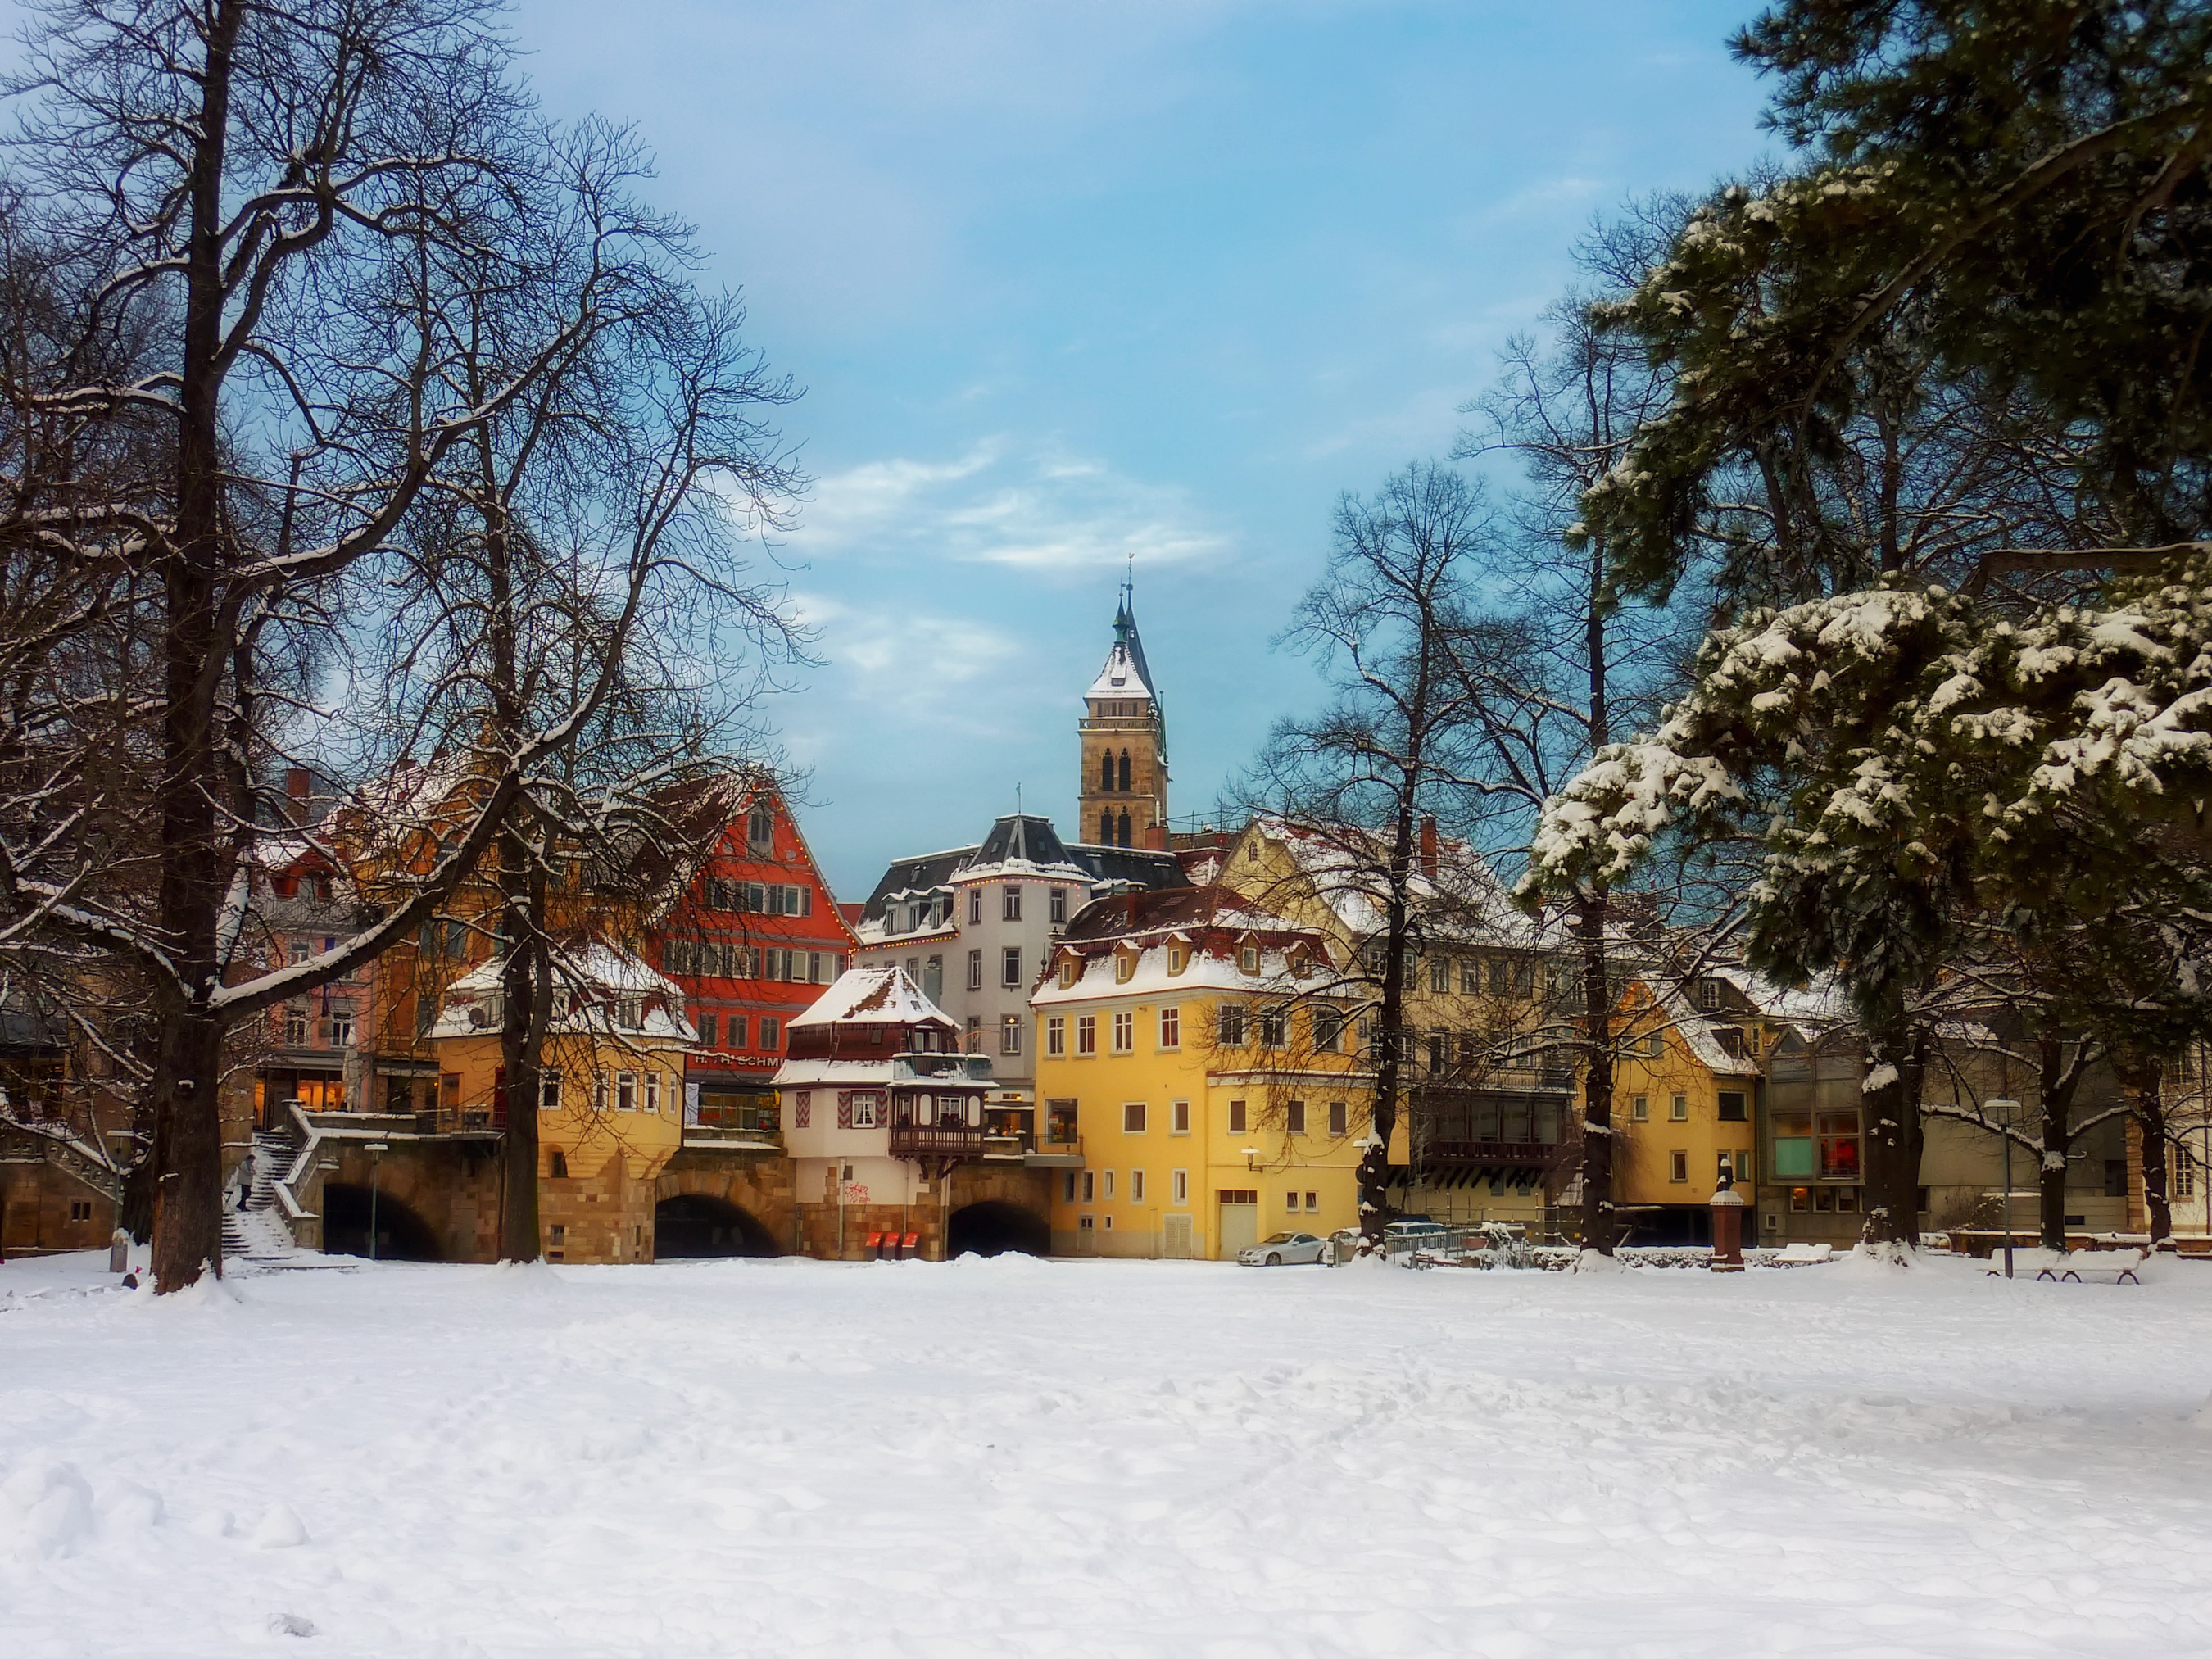
landscape, tree, nature, snow, winter, sky, town, city, scenic, weather, church, season, trees, outside, clouds, buildings, germany, cities, neighbourhood, esslingen